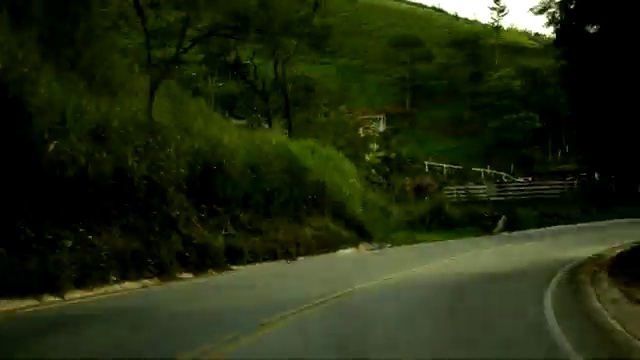
Fire: no
Smoke: no